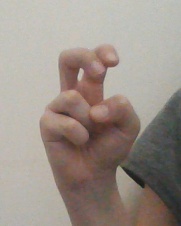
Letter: toot